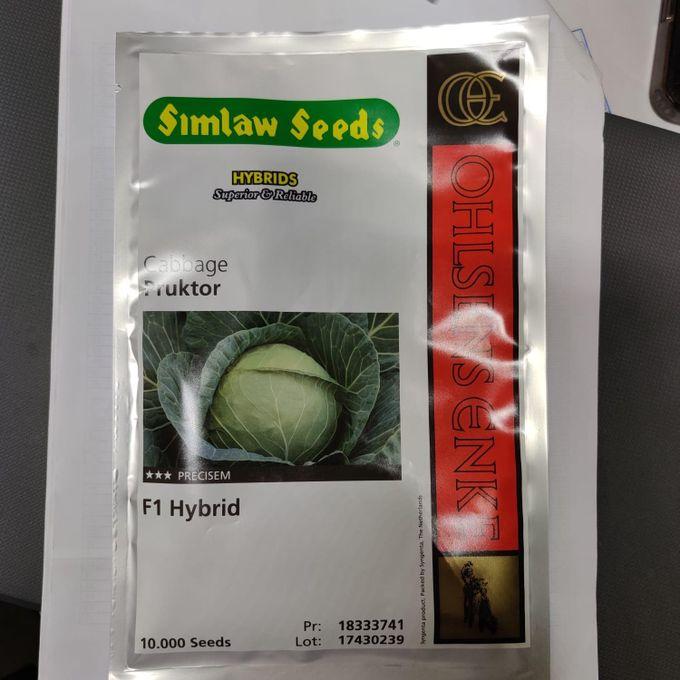
Mbegu za kabichi zikiwa zimehifadhiwa vizuri katika kifuko cha plastiki, ambacho kina jina la mbegu hiyo kilichoandikwa picha ya kabichi pindi itakapokua pamoja na uzito wa pakiti hiyo.